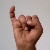
The image shows a hand gesture representing the letter 'I' in Indian Sign Language.